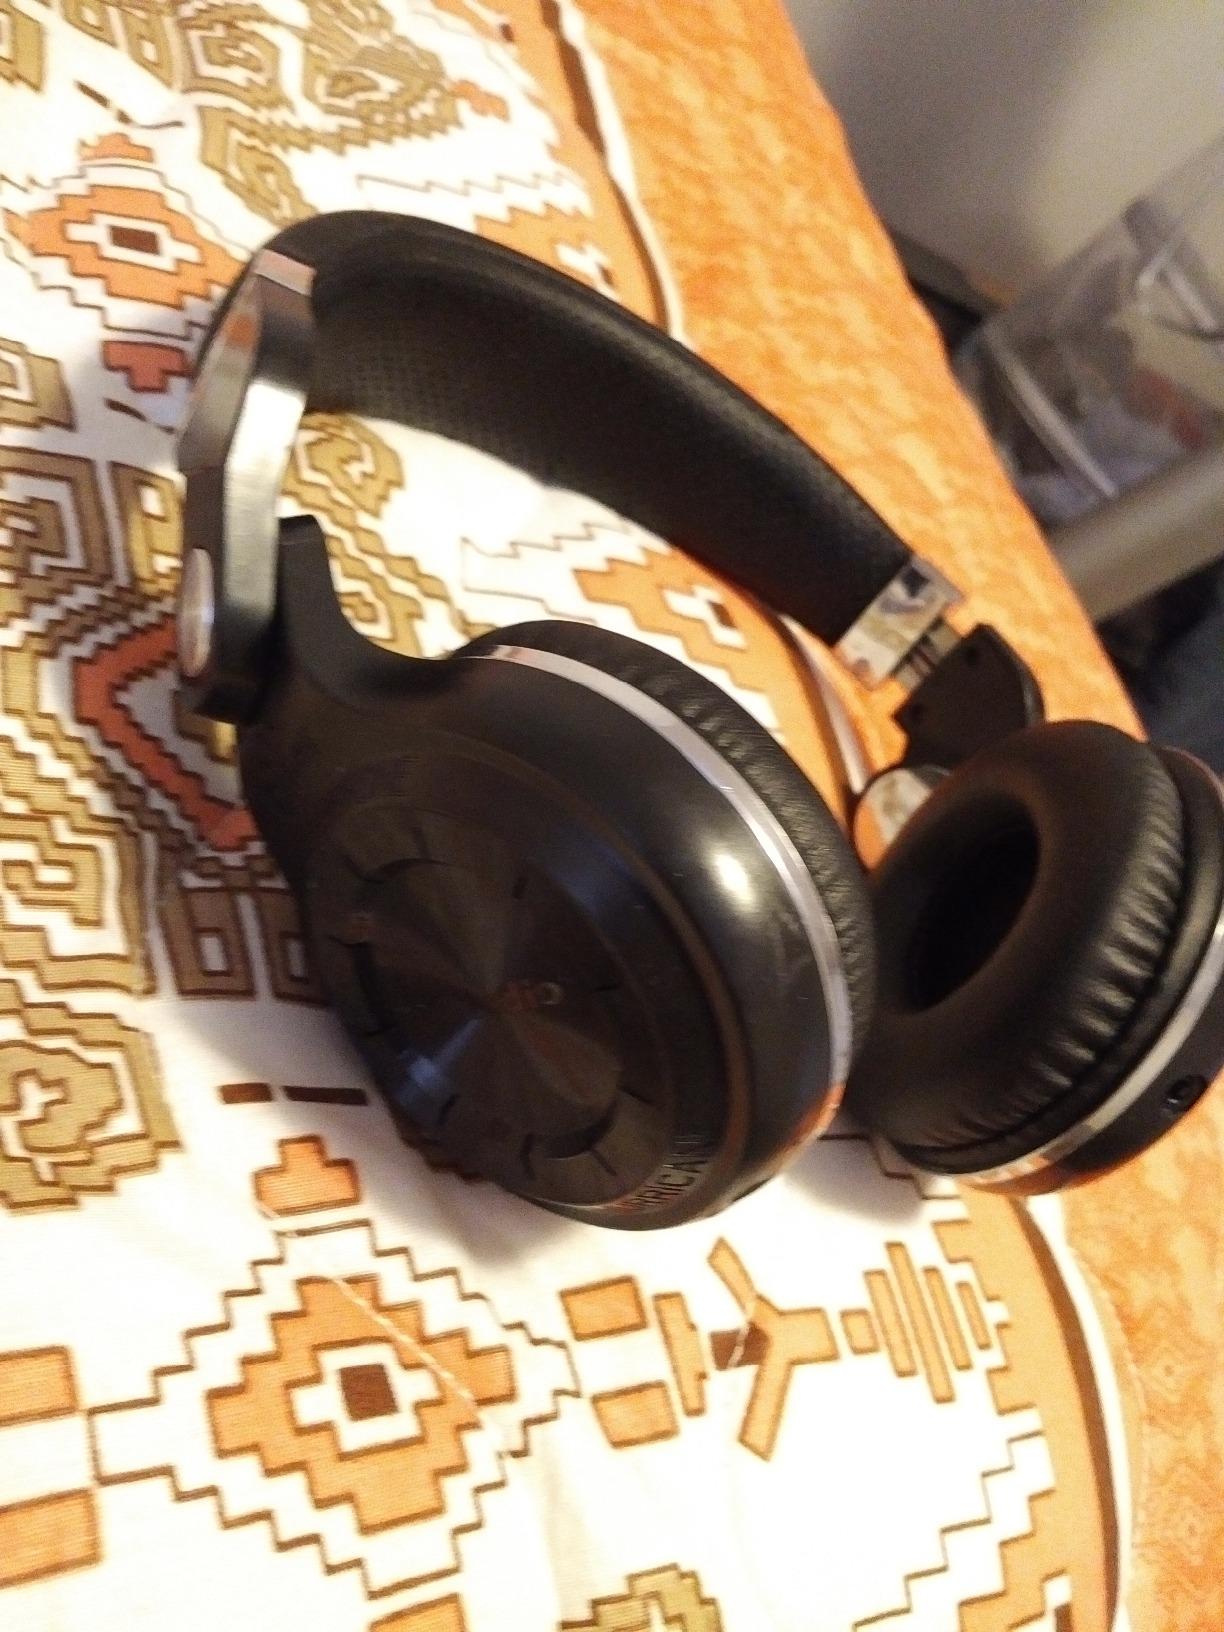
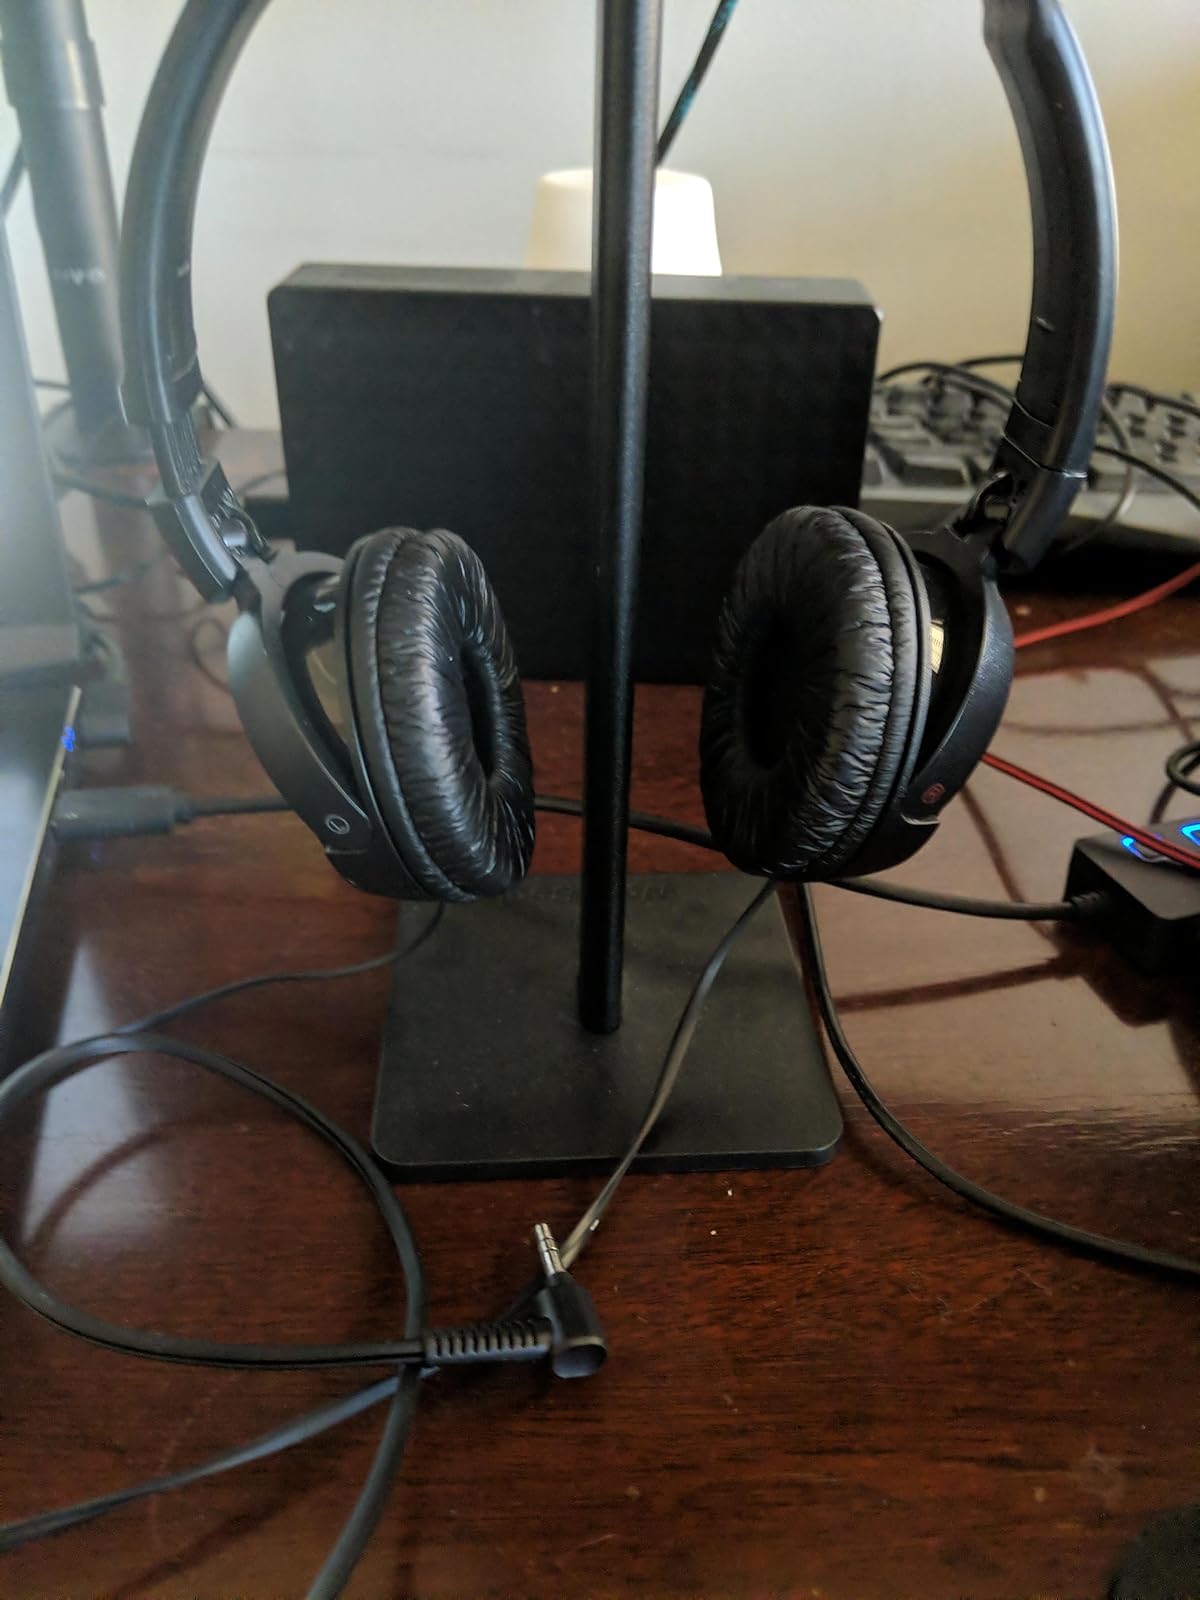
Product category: headphones
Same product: no